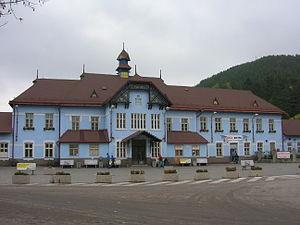
Ružomberok est une ville située dans la région de Žilina, dans le nord de la Slovaquie.
La ligne 180 des chemins de fer Slovaque relie Žilina à Košice. Elle fait partie du chemin de fer Košice - Bohumín. Elle correspond également à un tronçon du Corridors Pan-Européens V.
La Slovaquie, en forme longue la République slovaque, en slovaque : Slovensko et Slovenská republika, est un pays situé en Europe centrale, au cœur de l'Europe continentale et à l'est de l'Union européenne, dont elle est membre depuis 2004. Ses pays frontaliers sont la Pologne au nord, l'Ukraine à l'est, la Hongrie au sud, l'Autriche à l'ouest et la Tchéquie à l'ouest-nord-ouest. Du 28 octobre 1918 au 21 mars 1939, puis du 4 avril 1945 au 31 décembre 1992, elle a fait partie de la Tchécoslovaquie.